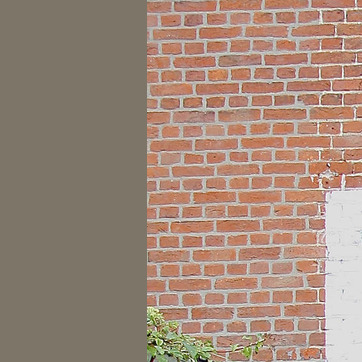
Material: brick